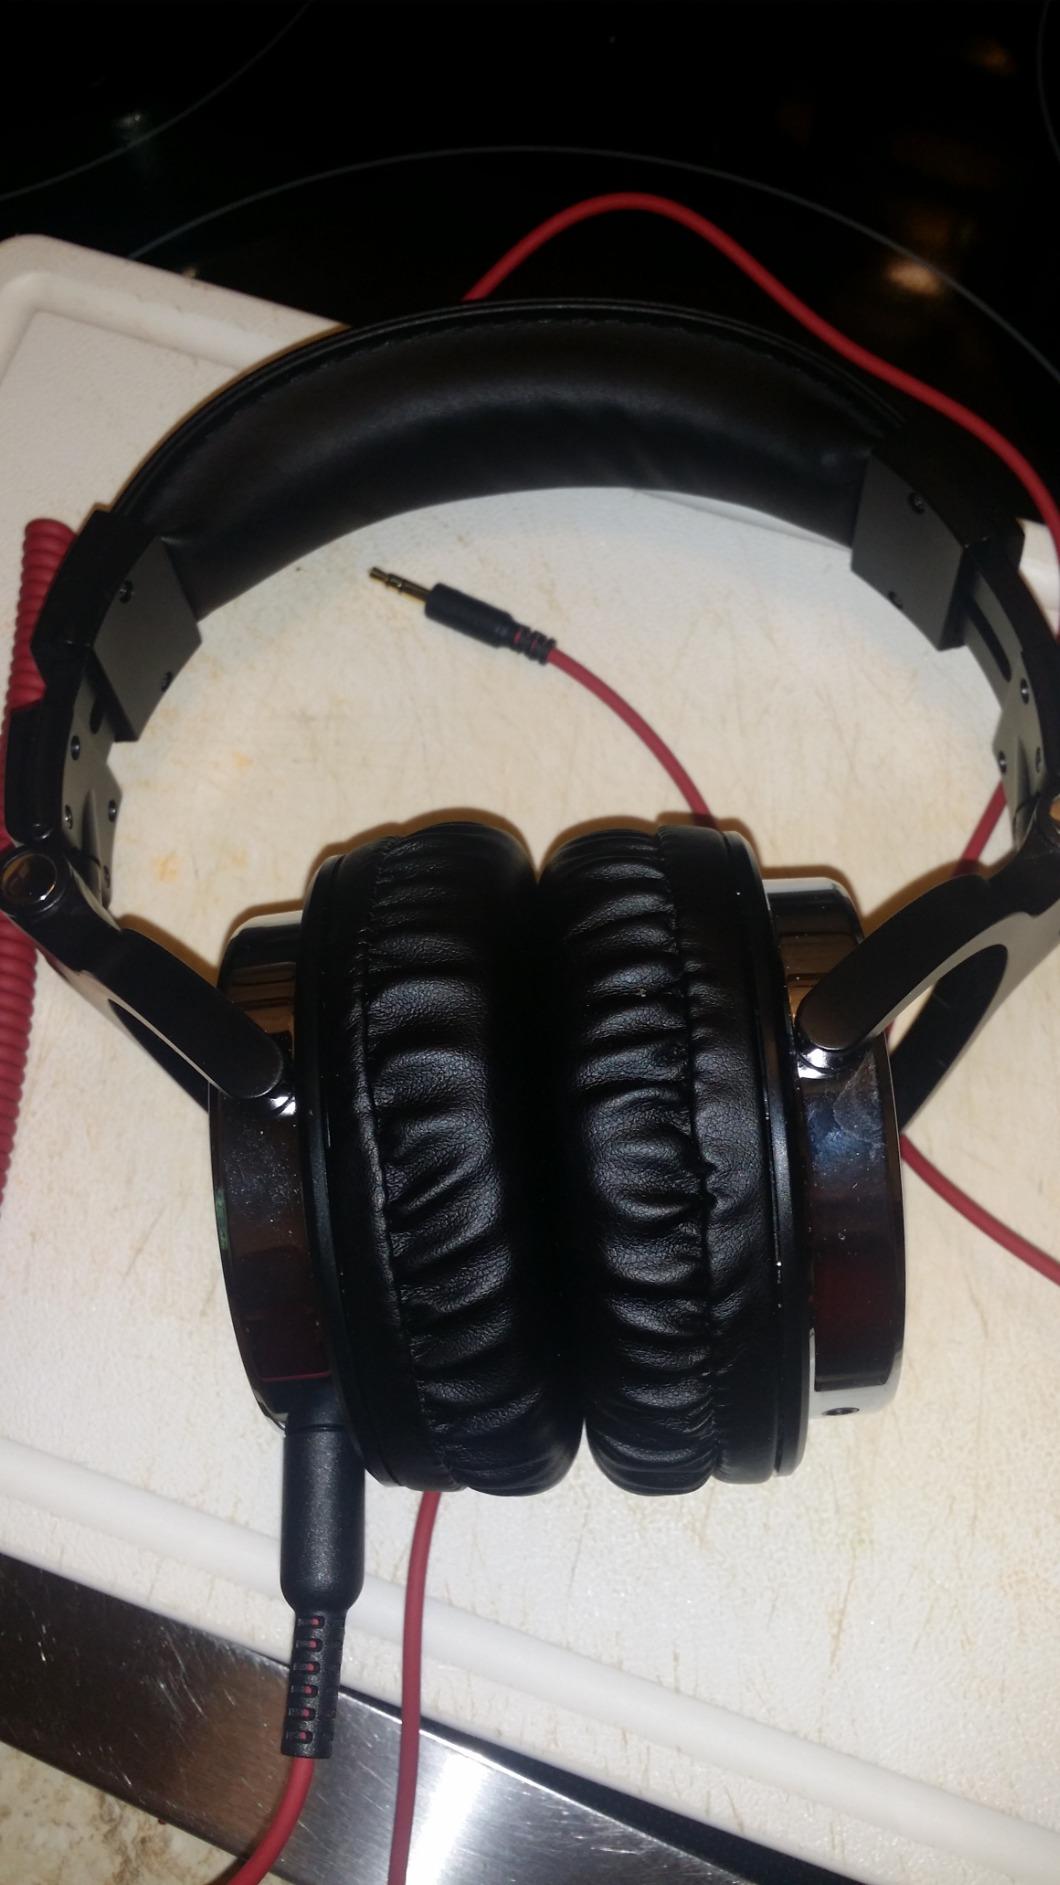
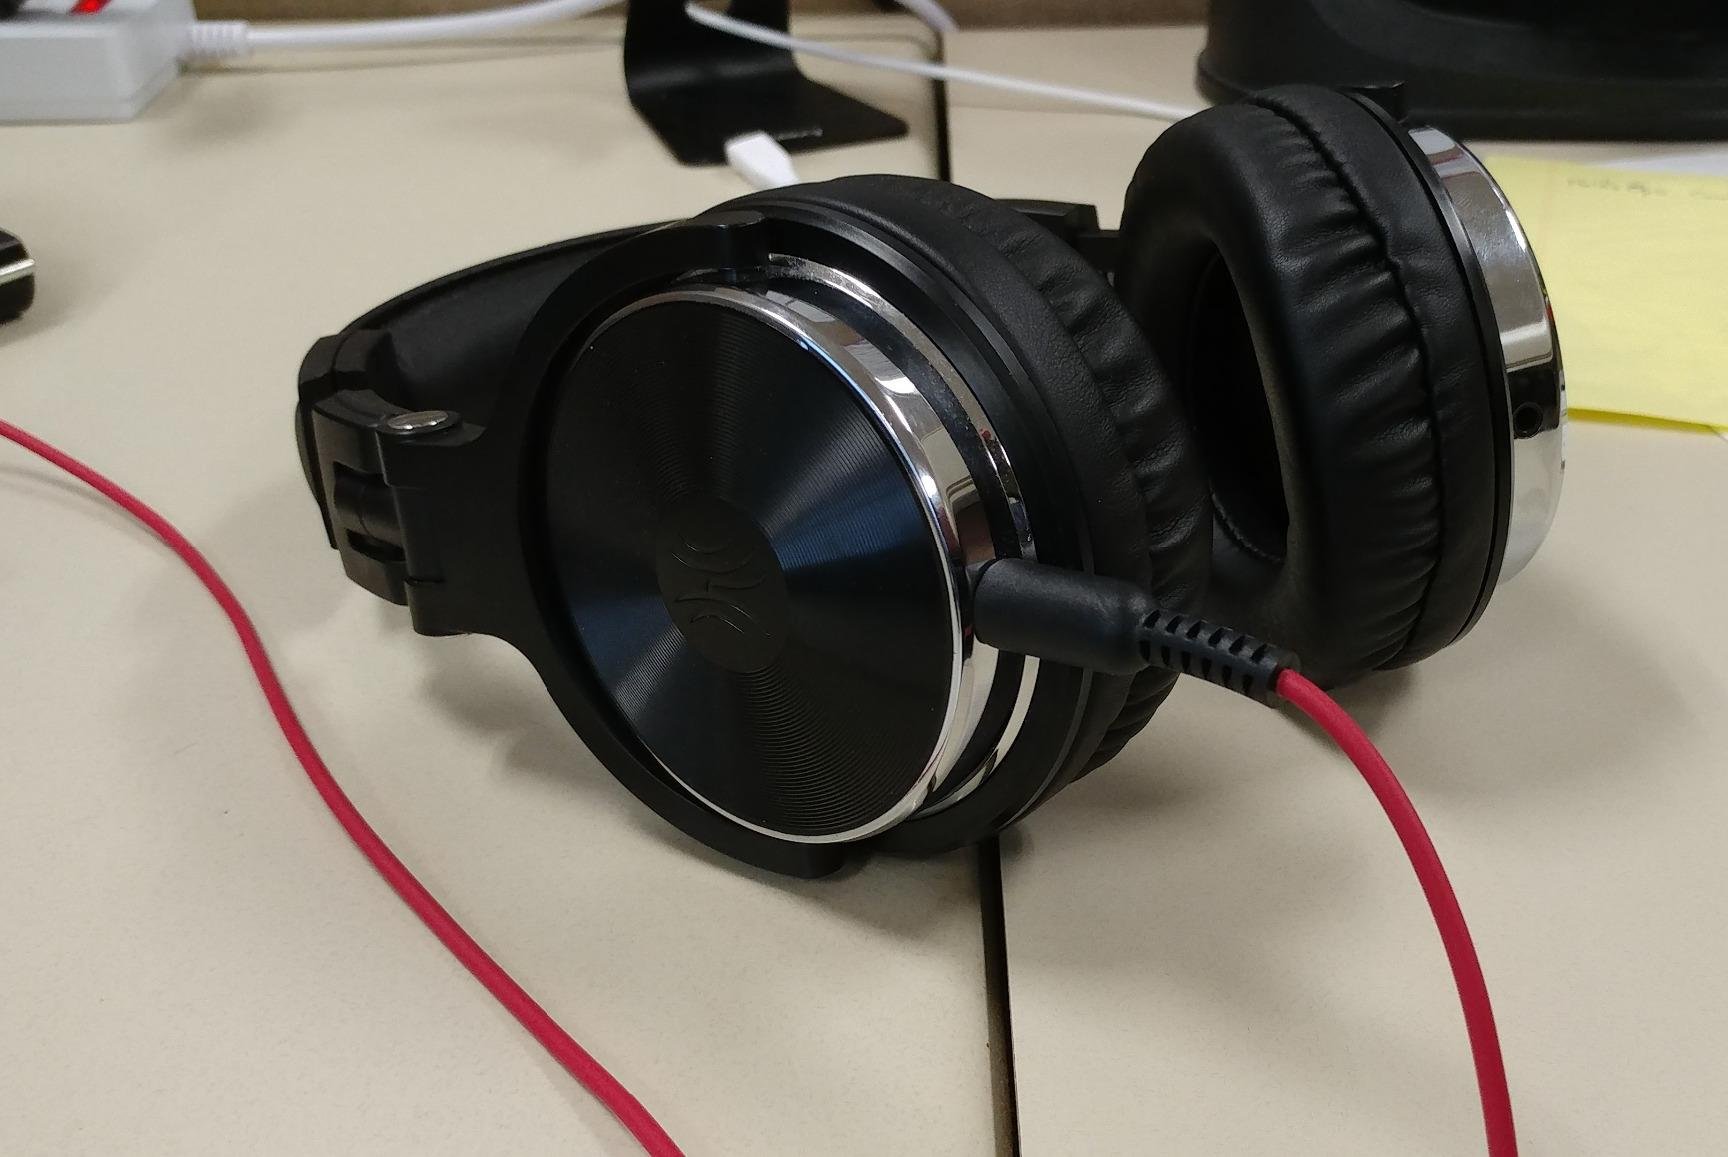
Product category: headphones
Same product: yes